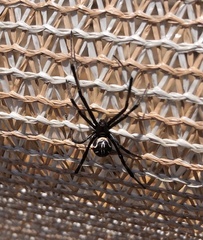
Species: Lactrodectus_hesperus